Lygephila lubrosa

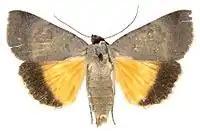
"Lygephila lubrosa orbonaria"

The wingspan is 42–46 mm for "L. l. lubrosa" and 34–43 mm for "L. l. orbonaria". The forewings are almost unicolorous with a poorly developed wing pattern. The subbasal line is represented by groups of dark scales on the veins. The antemedial line is semicircular and the reniform stigma is small and indistinct. The orbicular stigma is small and dot-like and the postmedial and subterminal lines are distinct and the terminal line consists of a row of black dots on the veins. The hindwings are pale ochreous.